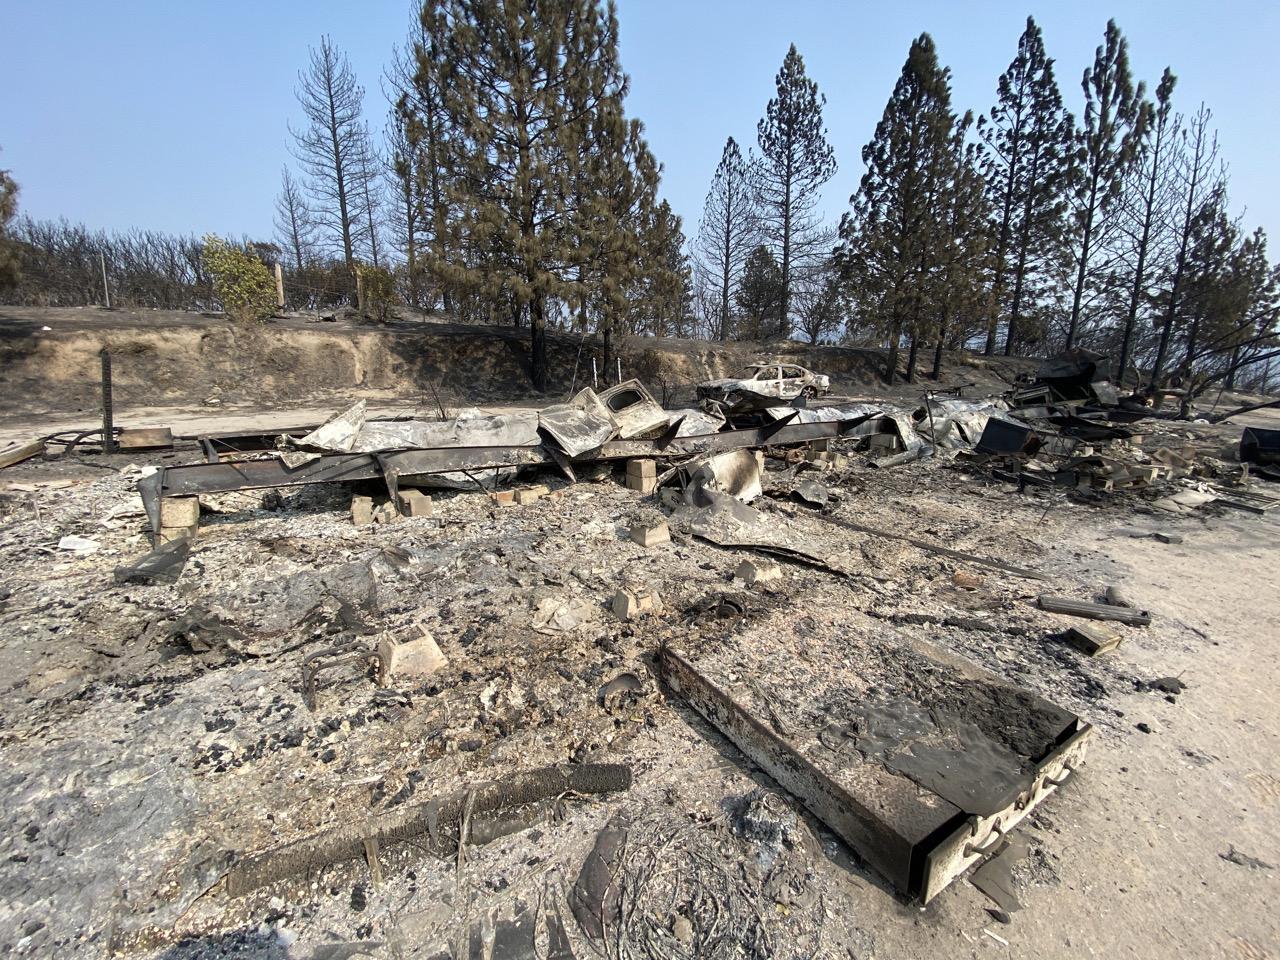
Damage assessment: destroyed